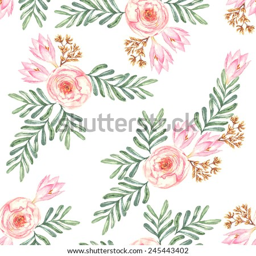
hand drawn watercolor seamless pattern with tender different flowers and leaves on the white background